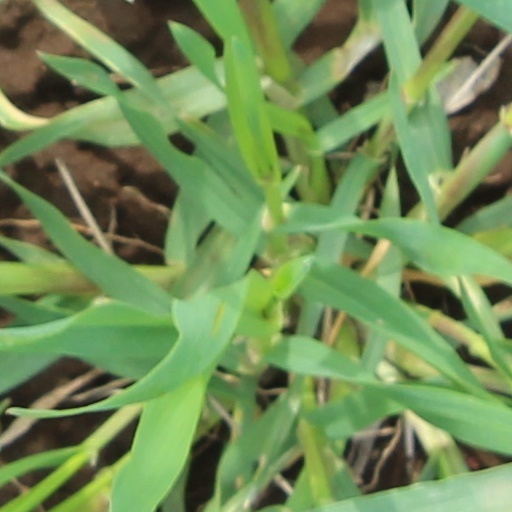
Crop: wheat